Monarchy of Grenada

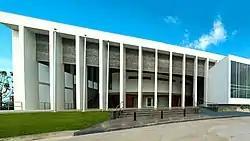
New Parliament Building, Grenada

Upon a demise of the Crown (the death or abdication of a sovereign), it is customary for the accession of the new monarch to be publicly proclaimed by the governor-general in the capital, St. George's, after the accession. Regardless of any proclamations, the late sovereign's heir immediately and automatically succeeds, without any need for confirmation or further ceremony. An appropriate period of mourning also follows, during which flags across the country are flown at half-mast to honour the late monarch. A memorial service is likely to be held to commemorate the late monarch.